Basketball Africa League

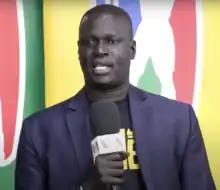
Amadou Gallo Fall is the first President of the BAL, since assuming the position in 2021

The BAL is owned and operated by NBA Africa, a sub-entity of the NBA which was established in May 2021. Since then, the league has been driven by private investments. At the moment of establishment, strategic investors including a consortium of Babatunde “Tunde” Folawiyo, Helios Fairfax Partners Corporation (HFP). Other investors included former players such as Dikembe Mutombo, Junior Bridgeman, Luol Deng, Grant Hill, Joakim Noah and Ian Mahinmi. Two months later, it was announced that former President of the United States Barack Obama joined NBA Africa as a strategic partner while also purchasing a minority stake in the organisation. NBA commissioner Adam Silver stated that NBA Africa was valued at $1 billion.